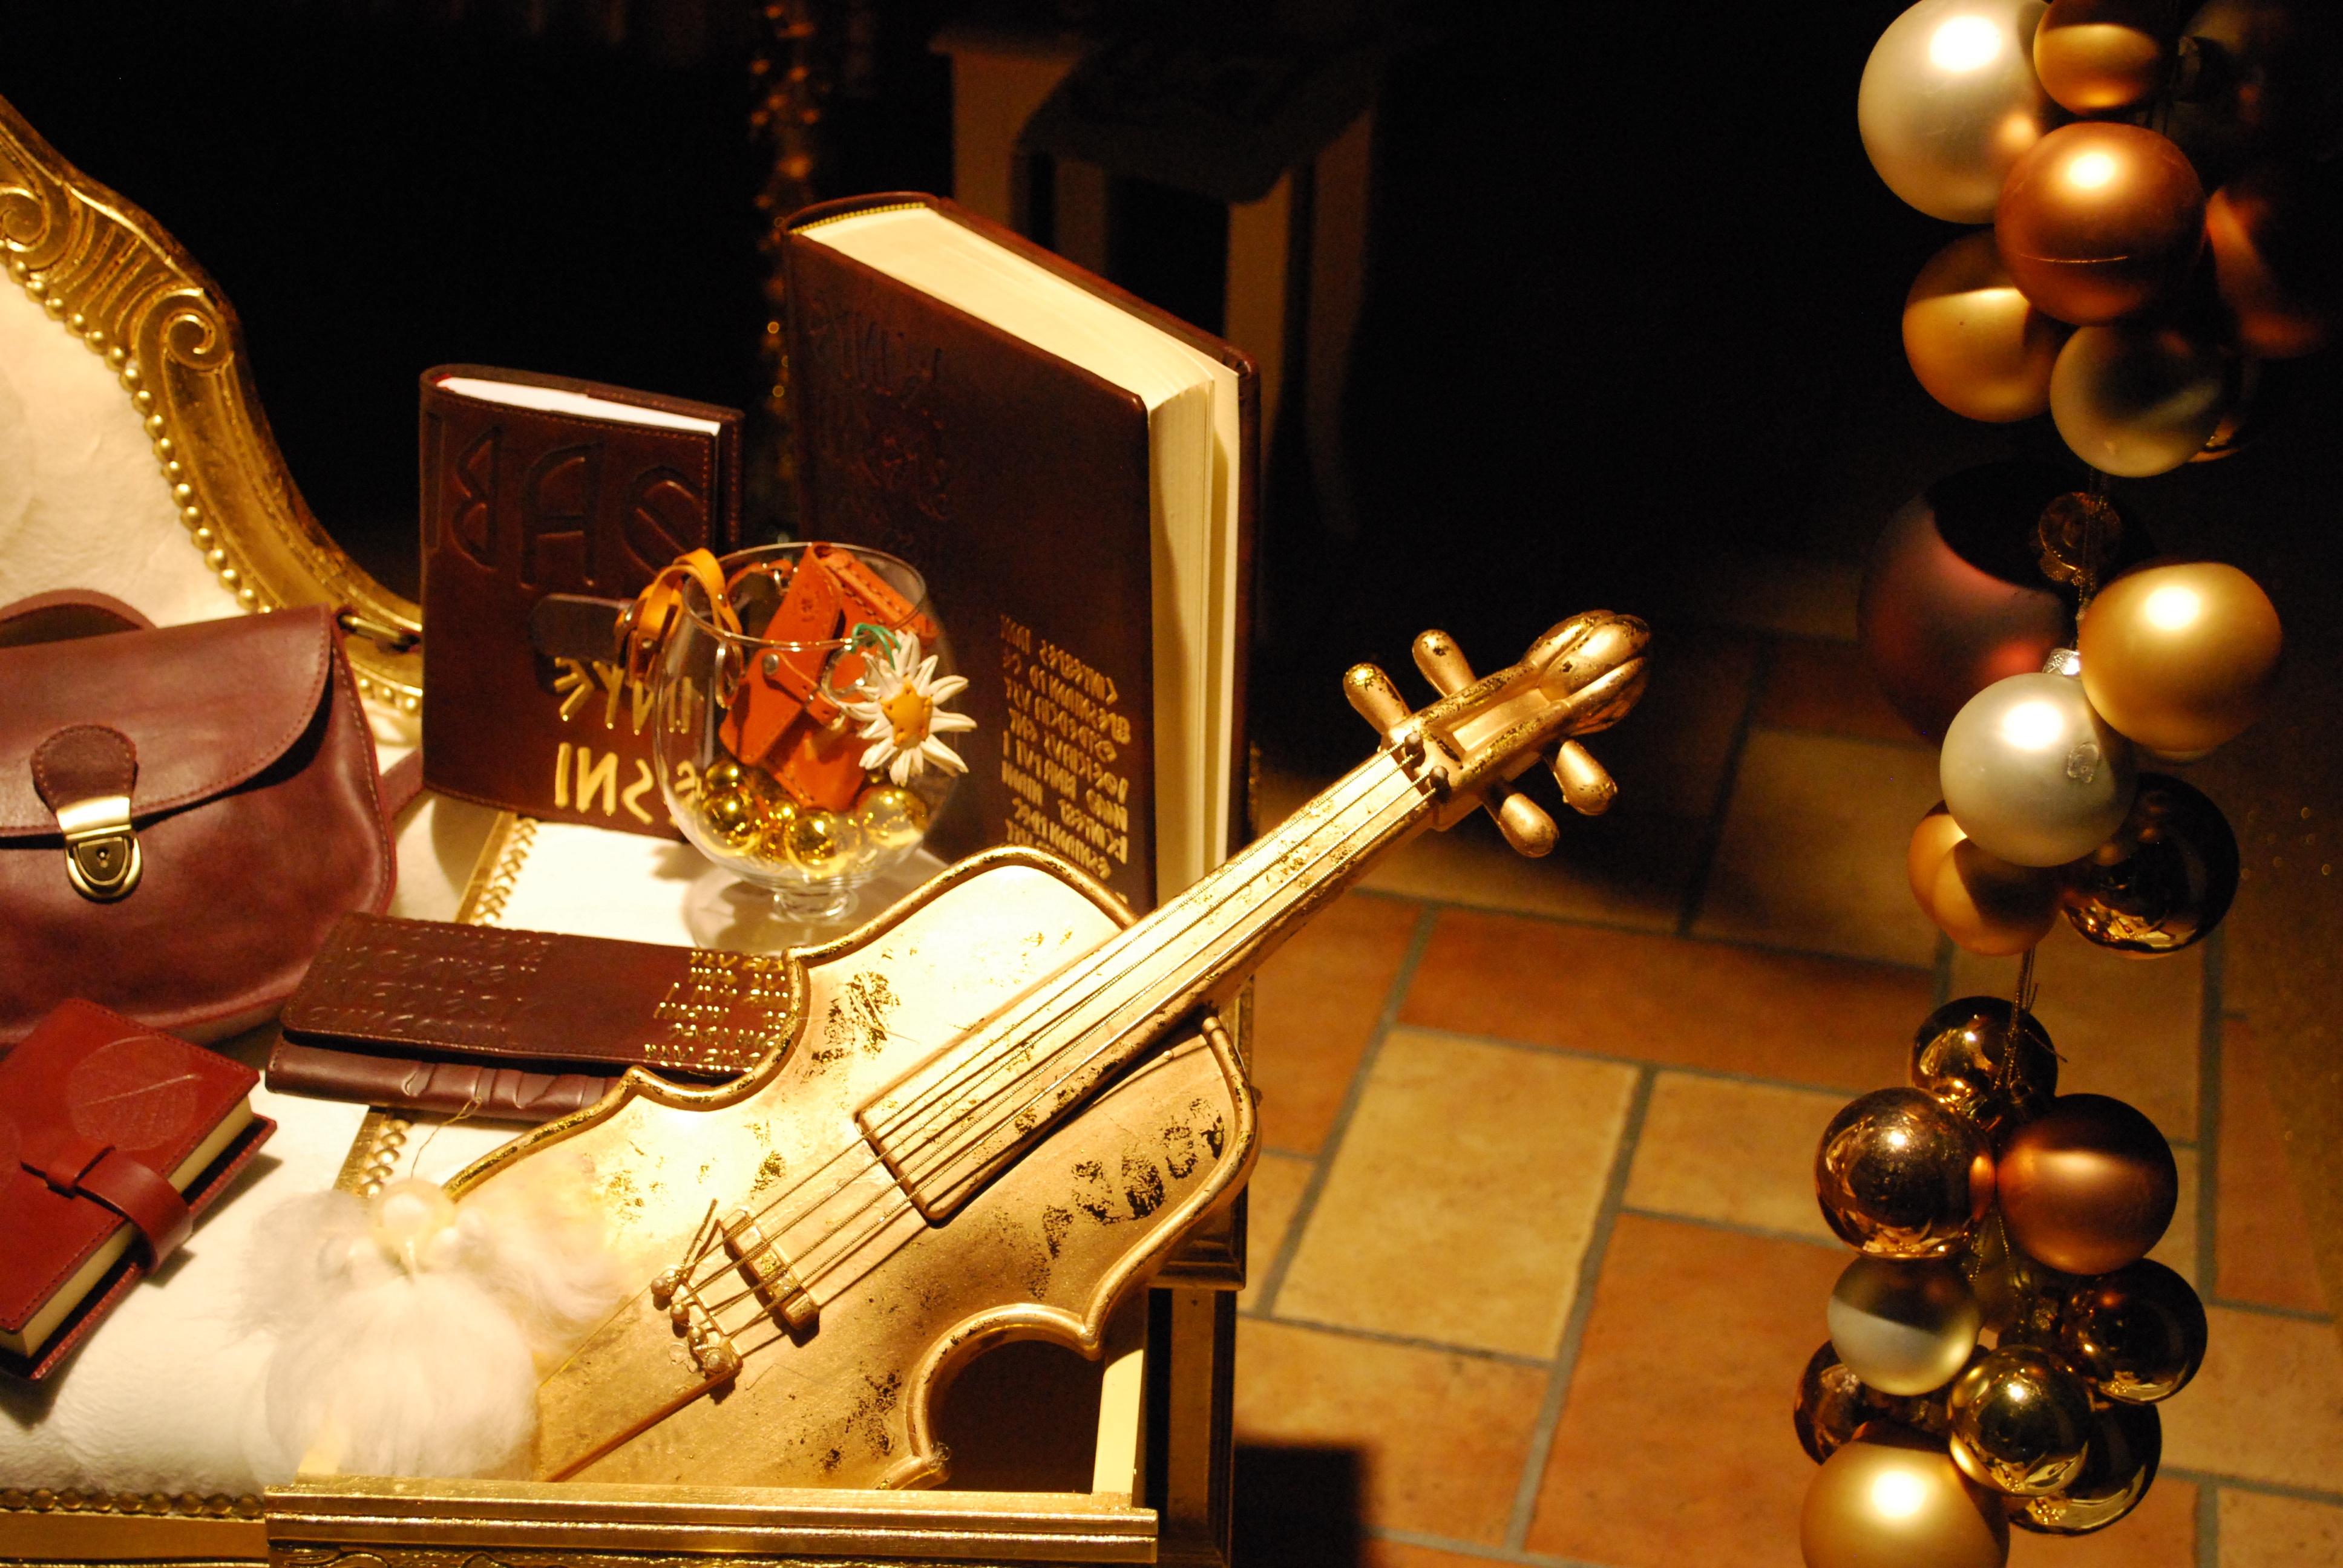
music, guitar, decoration, christmas, musical instrument, celebrate, violin, ball, christmas ball, decorations, merry christmas, classical music, string instrument, bowed string instrument, plucked string instruments, christmas showcase